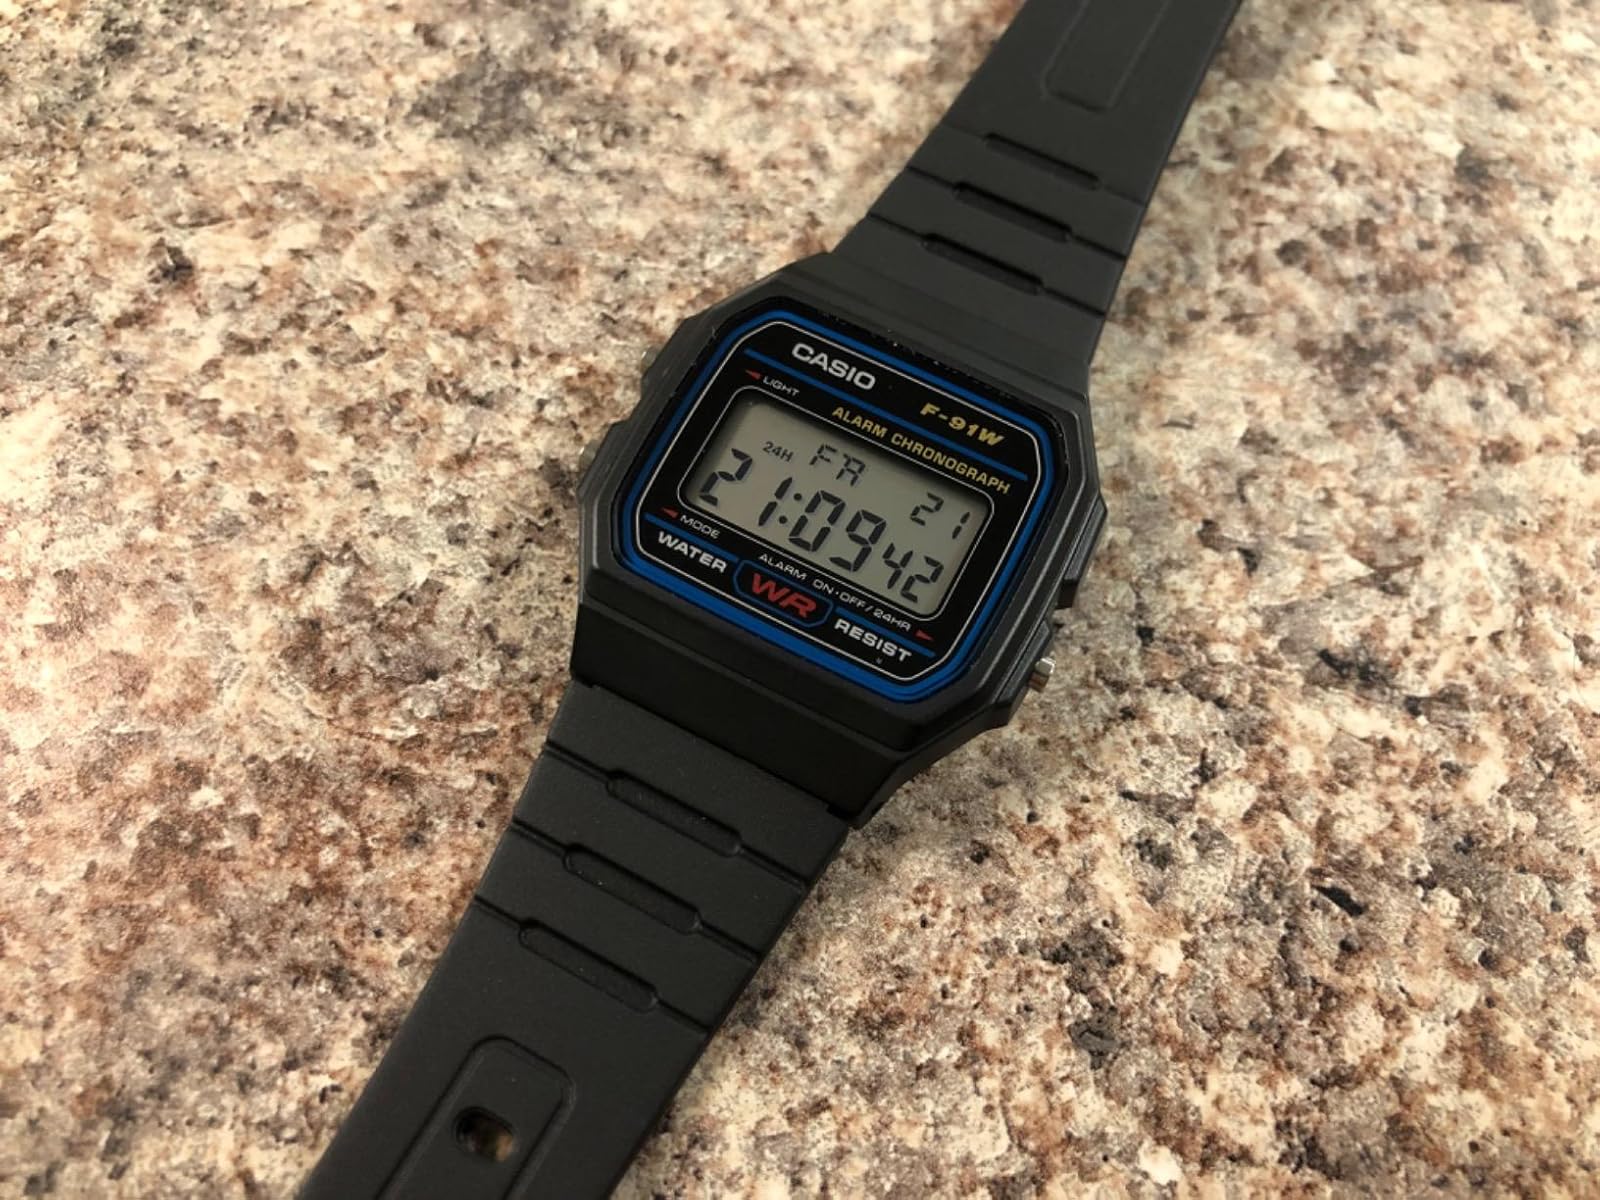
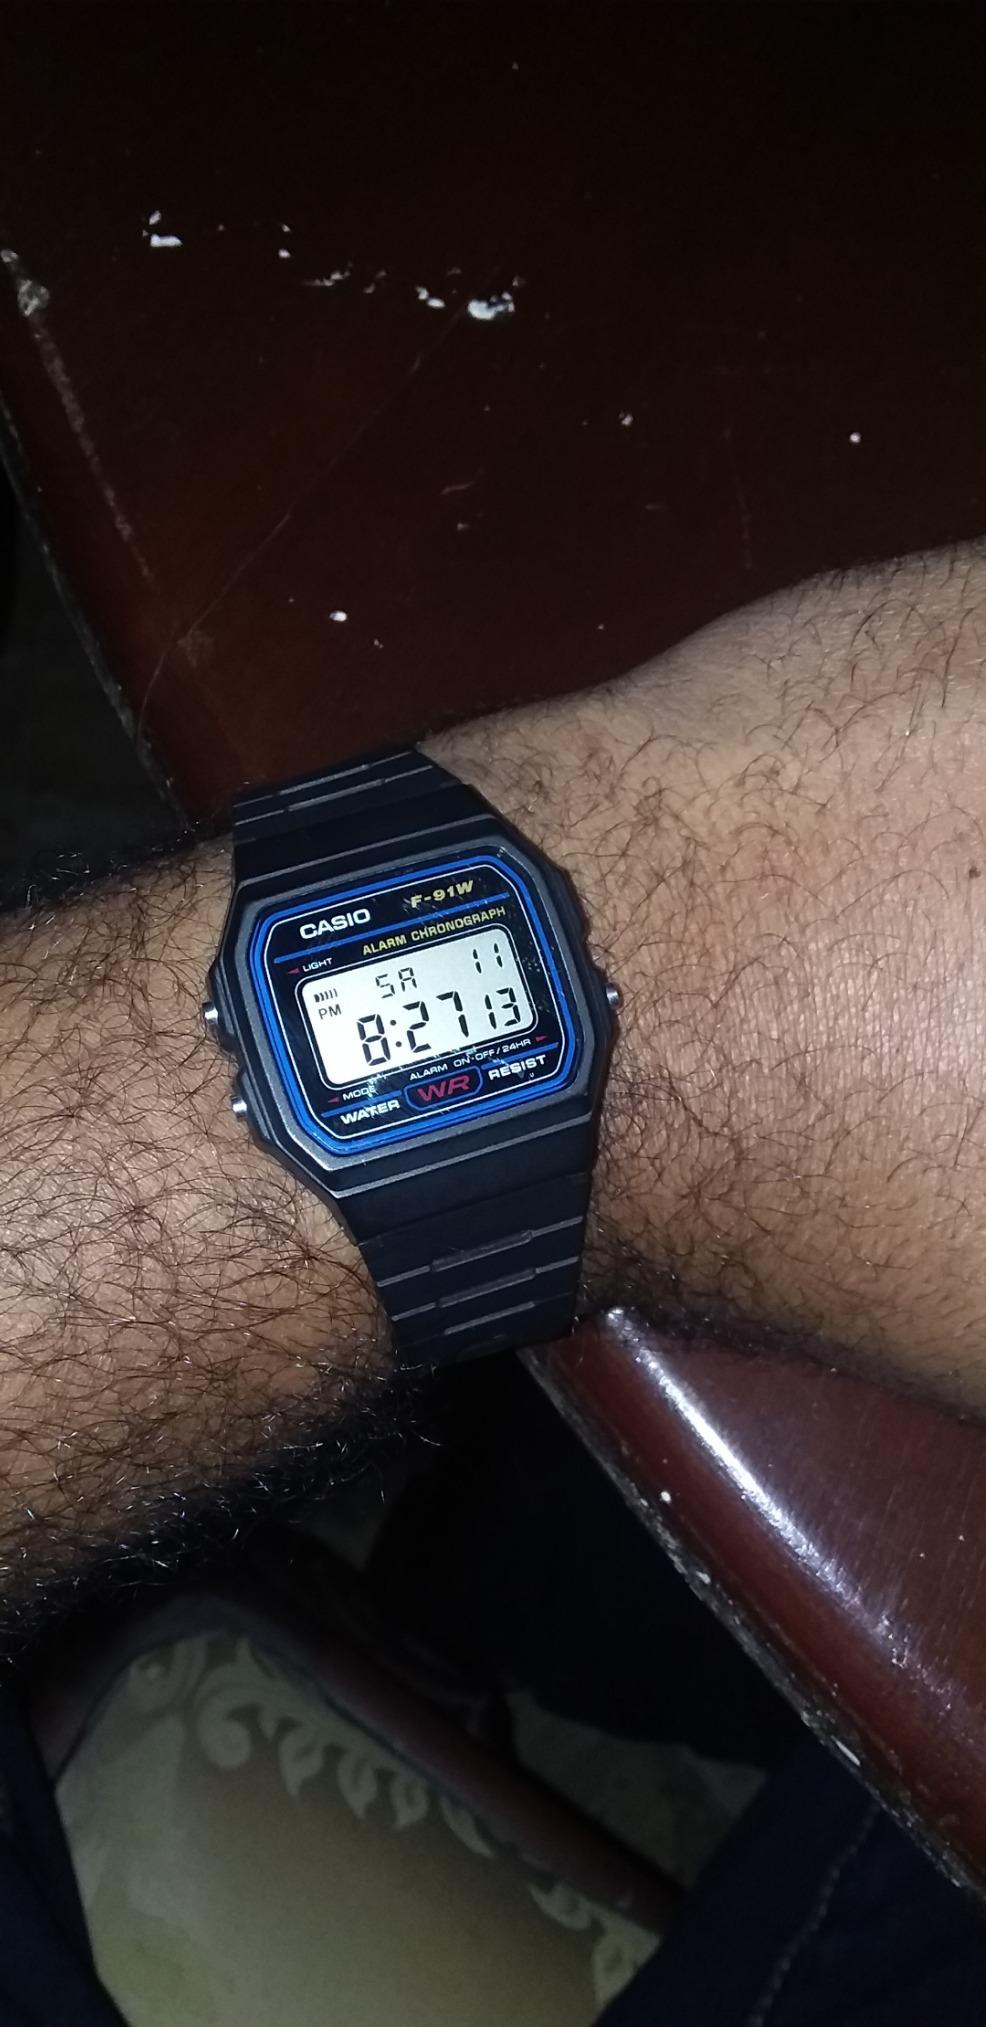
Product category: accessories_watch
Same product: yes